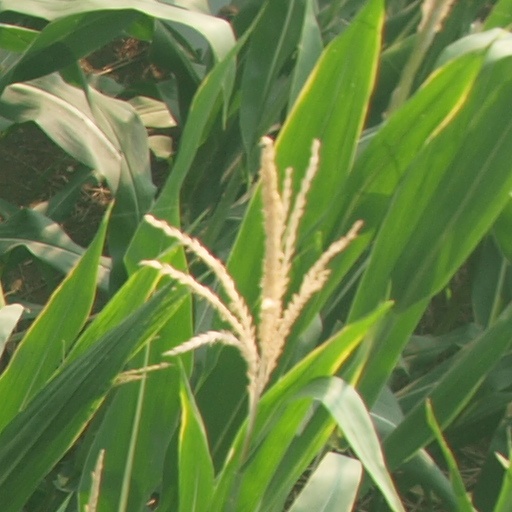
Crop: maize; corn